Beto O'Rourke

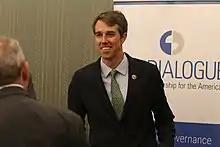
O'Rourke at the Inter-American Dialogue conference in 2016

In December 2019, O'Rourke founded the political action committee "Powered by People". The group is a hybrid PAC, which works like a super PAC and a traditional PAC.